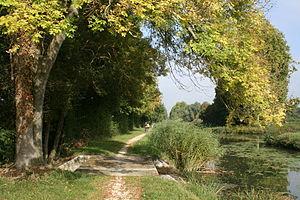
Le bief du Hateau est une section du canal d'Orléans comprise entre l’écluse de la Chaussée en amont et l’ écluse du Hateau en aval. Il fait partie de la première section du canal construite par Robert Mahieu entre 1676 et 1678 entre Vieilles-Maisons-sur-Joudry et Buges.
Le canal d'Orléans est une voie d'eau française qui traverse des zones naturelles remarquables que sont principalement la forêt d'Orléans et ses massifs d’Ingrannes et de Lorris et pour partie la vallée de la Loire, sur son extrémité ouest sur le versant Loire.